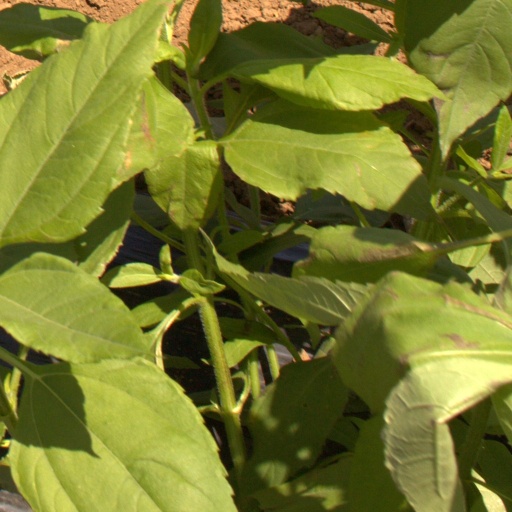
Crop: Jerusalem artichoke